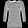
Label: T - shirt / top